Sarnath

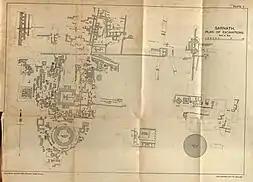
Friedrich Oertel's plan of excavation. The lion capital was found in 1905 to the west of the main shrine, which is to the north of the "Jagat Singh" stupa.

Friedrich Oertel conducted extensive excavations in 1904-1905. His team focused on the area near stupa "J" (the Dhamek Stupa), stupa "K" ("Jagat Singh stupa", now known as the Dharmarajika Stupa), monastery "L", temple "M", hospital "N", monastery "O", and the Ashokan pillar. In March 1905, the team exhumed parts of the base and shaft of the pillar with its Edict, lion capital, and remnants of the "dharmachakra" sculpture. Dating to c. 241-233 BCE, these are the oldest and most important relics discovered at Sarnath thus far. J. Ph. Vogel translated the inscription—which was written in the Brahmi of the Maurya period-and tentatively dated it to 249 BCE.